2012 South Korean presidential election

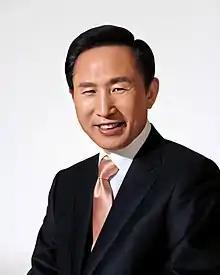
The incumbent in 2012, Lee Myung-bak. His term expired on 25 February 2013.

Lee Myung-bak was elected President of South Korea in 2007 as the nominee of the conservative Grand National Party after a closely contested primary in which he narrowly defeated Park Geun-hye, and assumed office in February 2008. His victory brought to a close ten years of liberal administration under Kim Dae-jung and Roh Moo-hyun. The Lee Myung-bak government pursued the reduction of government bureaucracy and a laissez-faire economic policy, and came under criticism from the left for political scandals and controversial policies such as the Jeju-do Naval Base and its support of the South Korea-United States Free Trade Agreement, although both were initiated under the previous administration. Despite the fact that he was elected in a landslide victory and received initial approval ratings of 70%, Lee's ratings had declined to below 30% by 2012.